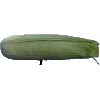
Label: Corn Husk 1